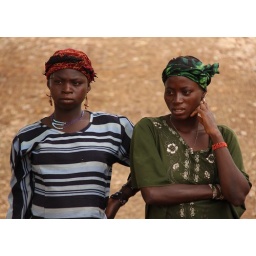
Two women in colorful dress